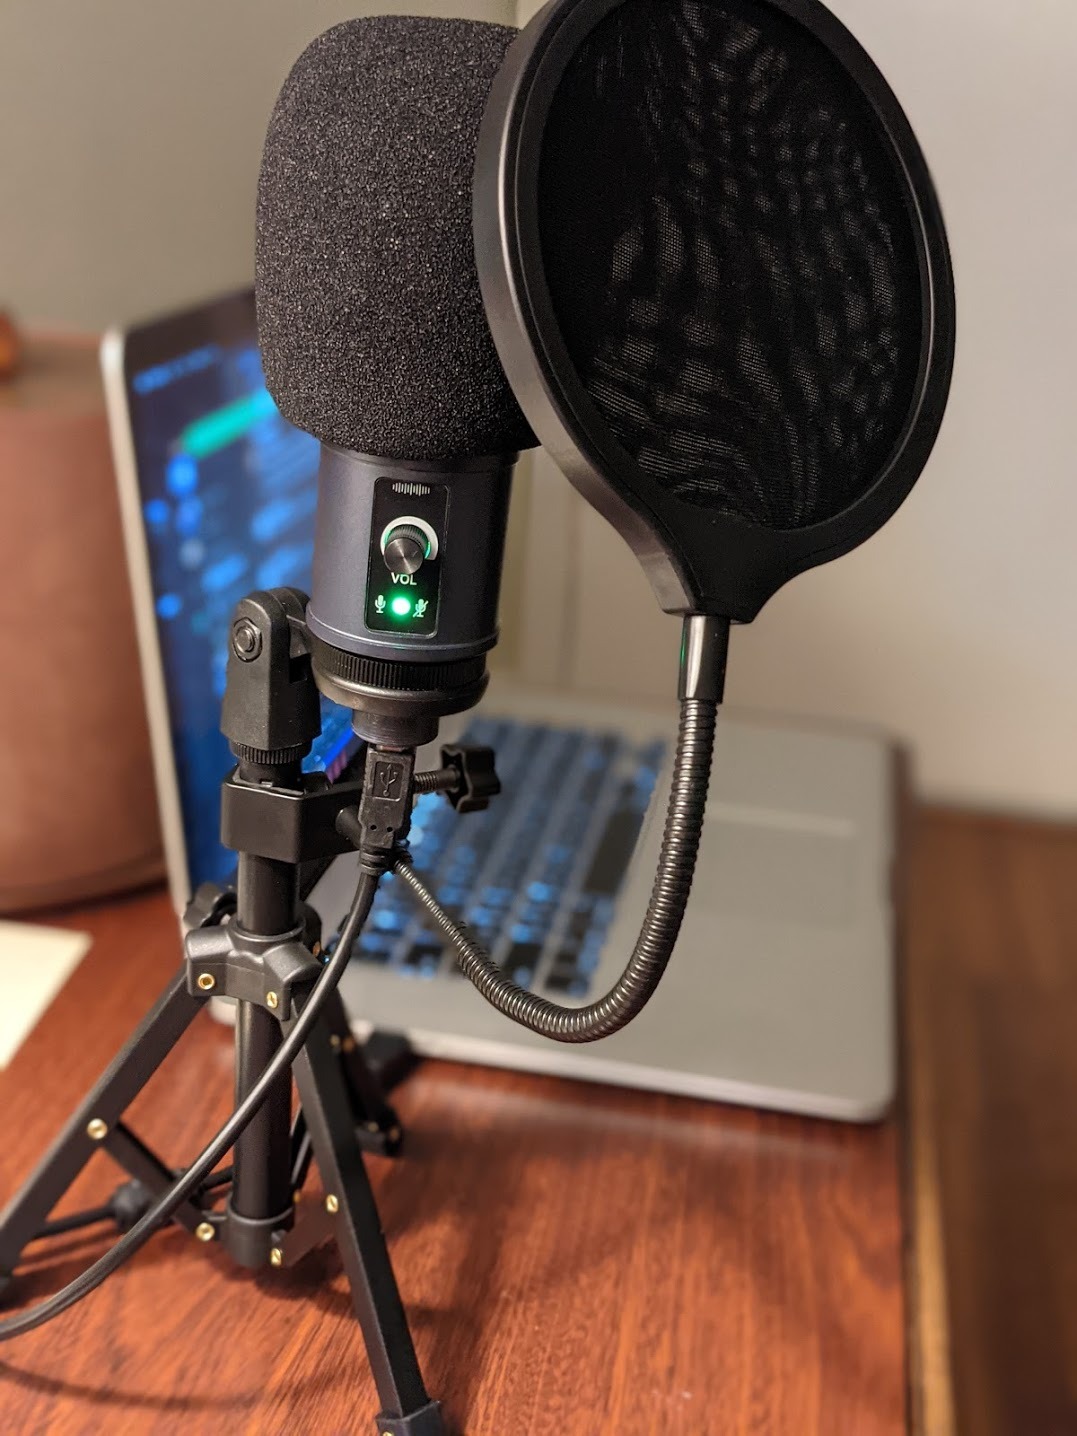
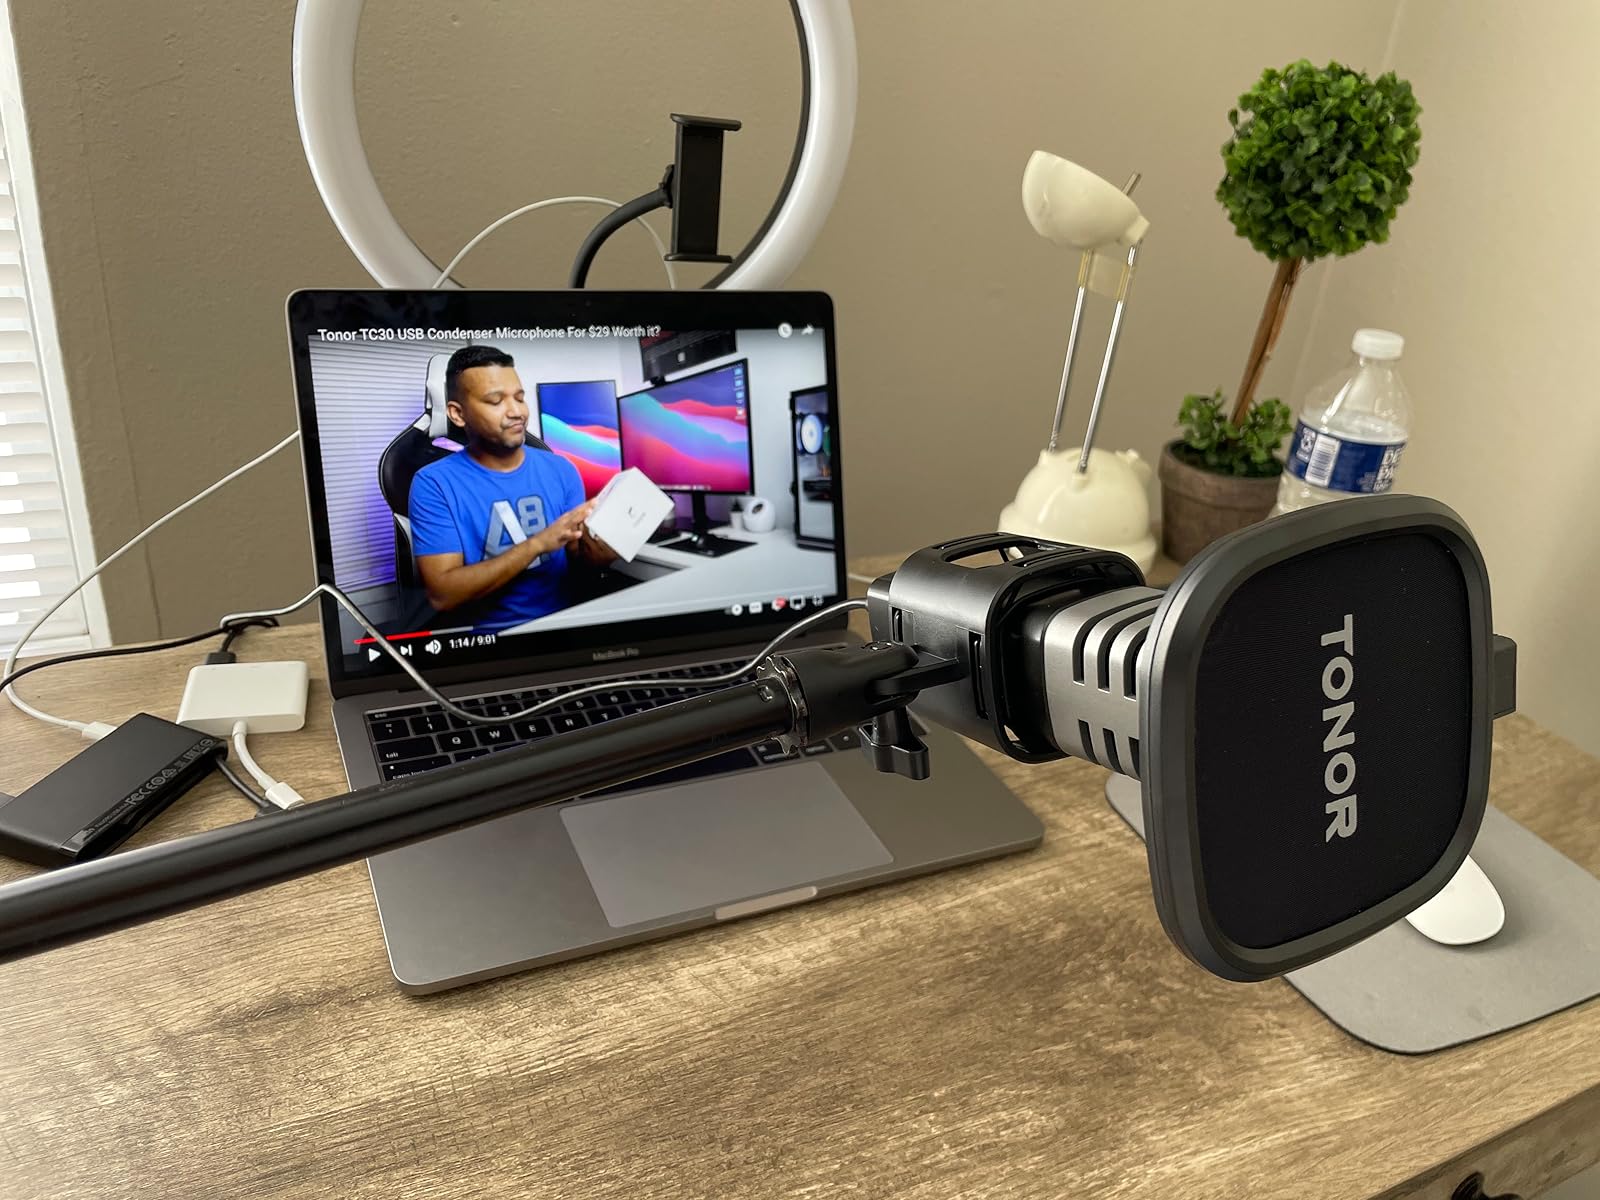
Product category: microphone
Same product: no